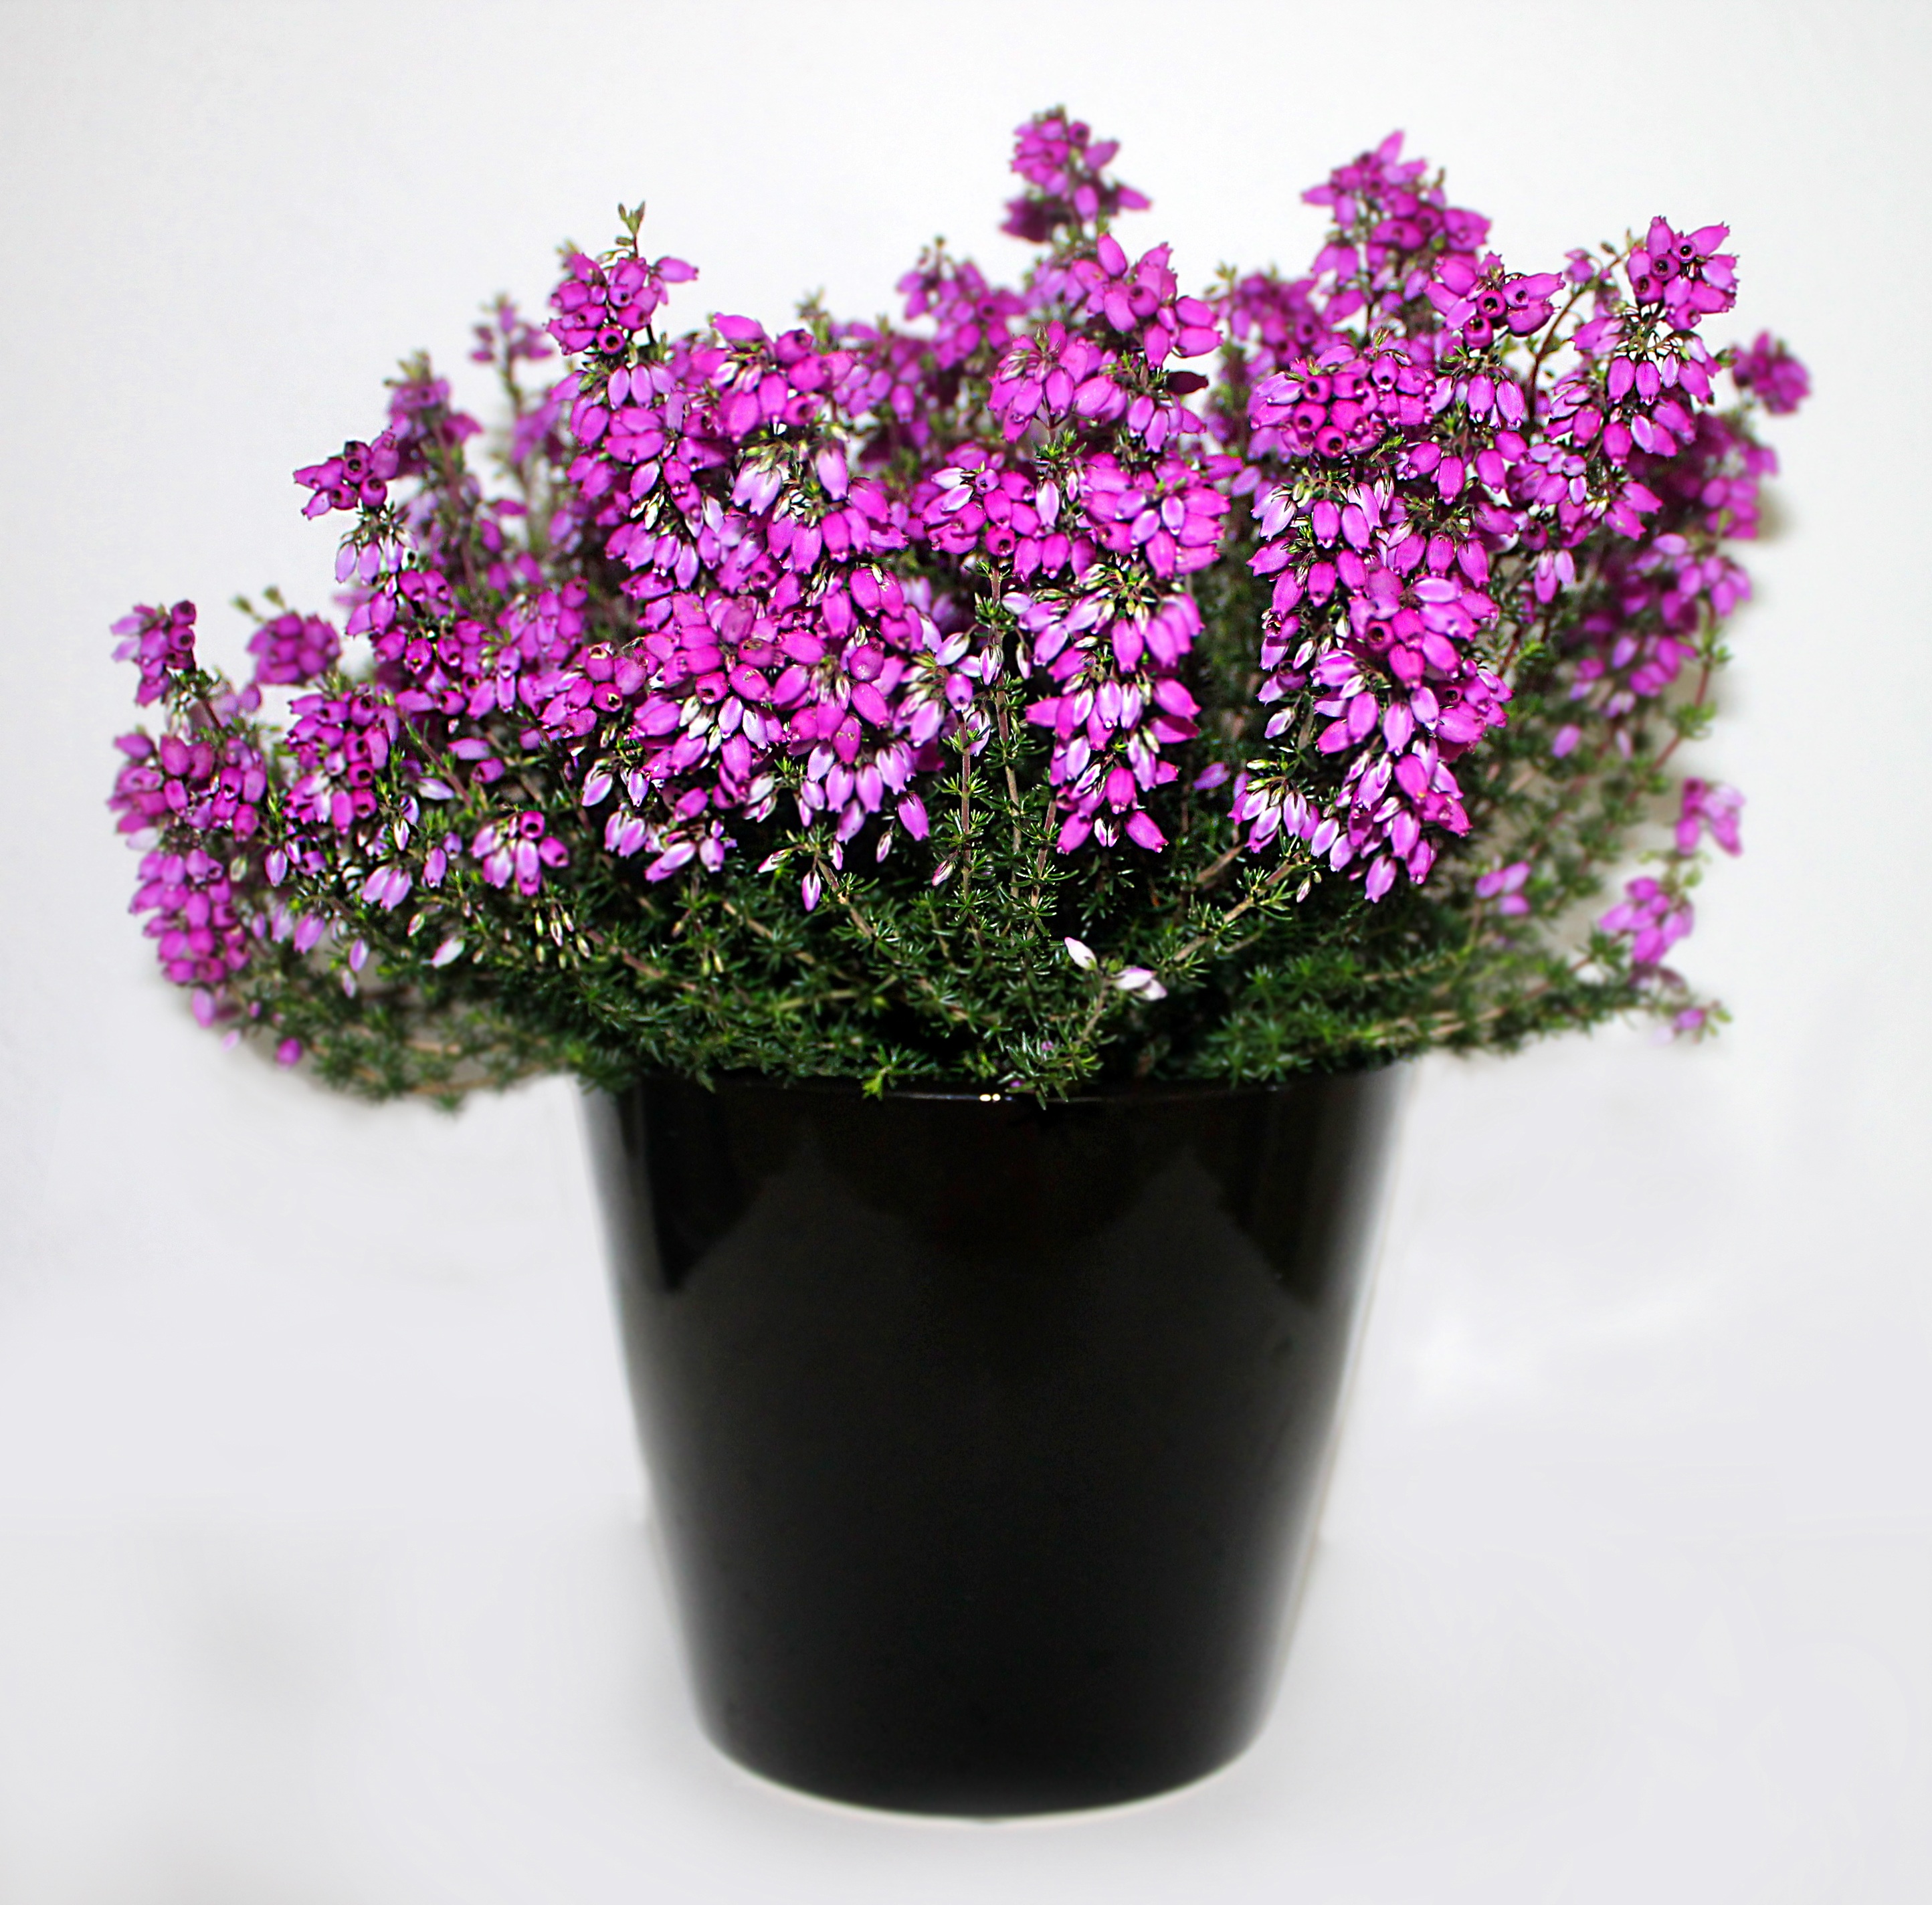
plant, flower, purple, herb, pink, lavender, potted plant, flowers, shrub, flowerpot, floristry, heather, flowering plant, land plant, english lavender